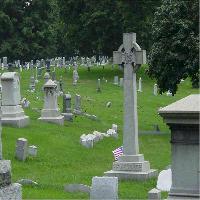
Weather: cloudy or overcast